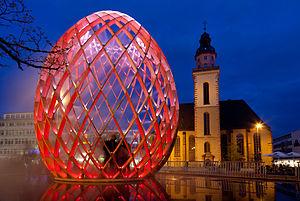
La Luminale est un festival culturel mettant en avant des œuvres artistiques constituées ou mises en lumière et qui se tient tous les deux ans depuis 2000 à Francfort-sur-le-Main. Il est toujours maintenue parallèlement au salon Light+Building, une foire commerciale internationale pour l'éclairage et les techniques d'éclairage. Pendant le festival Luminale, des installations lumineuses sont installées dans des bâtiments sur des lieux publics et privés.